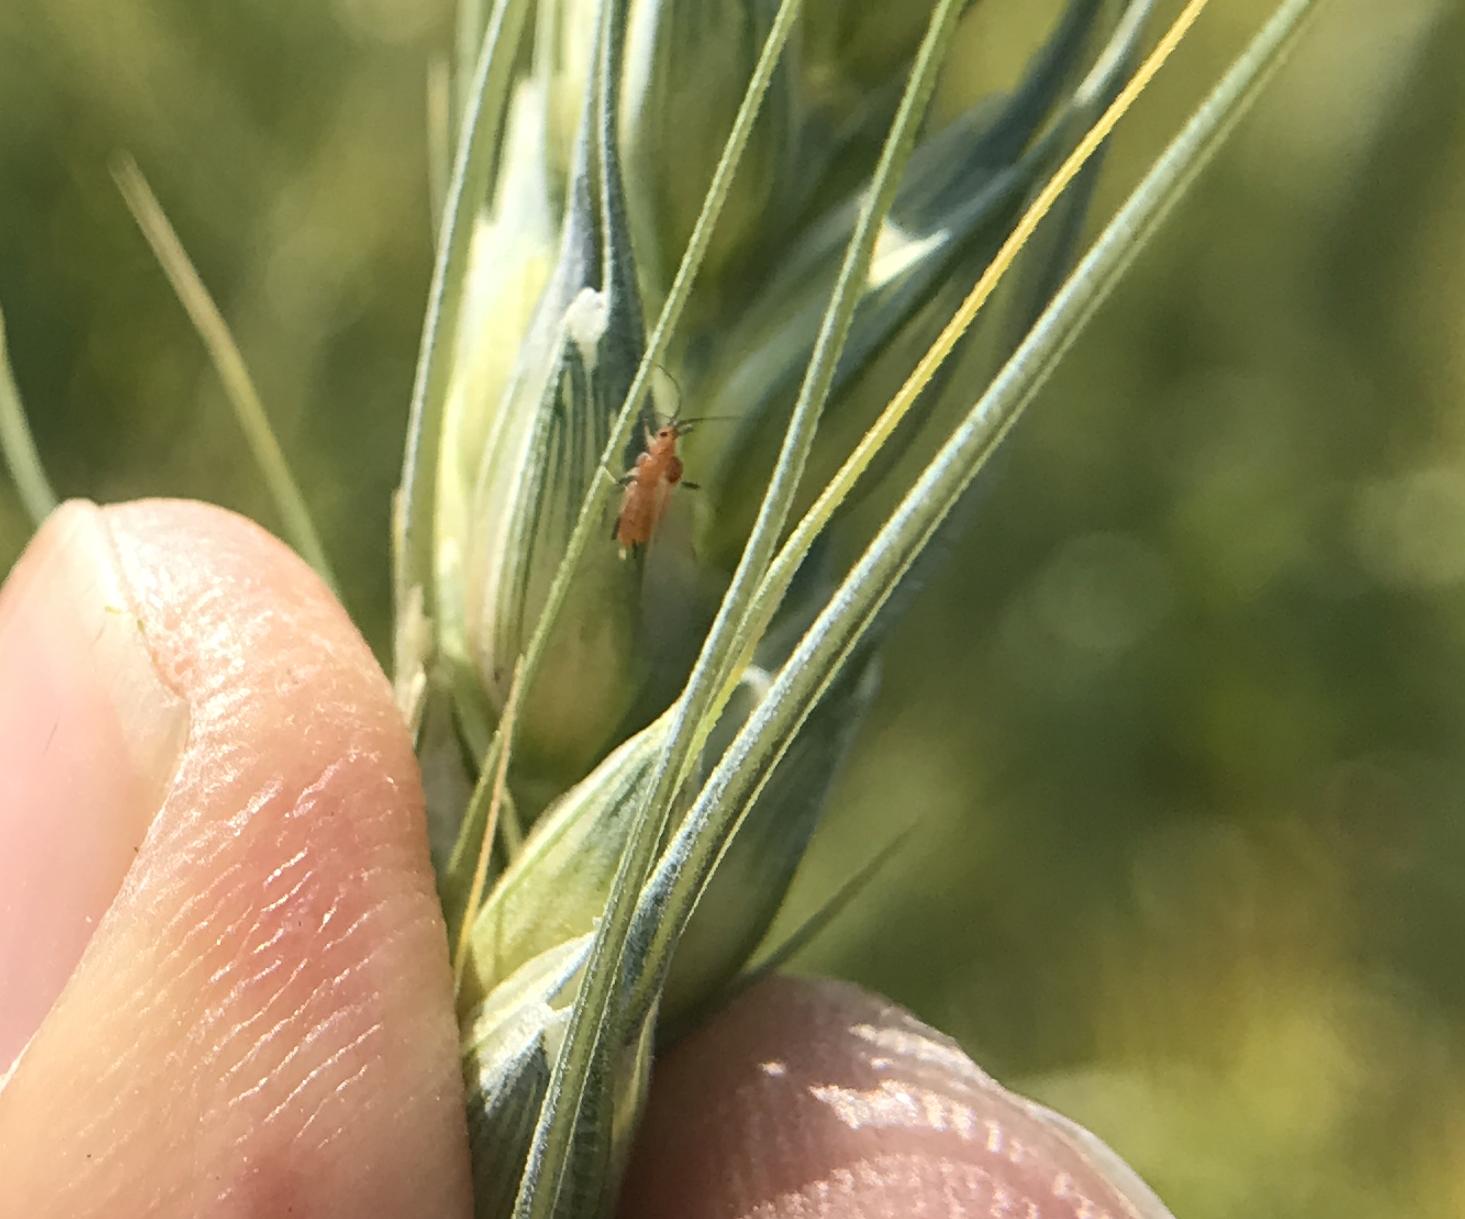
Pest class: english_grain_aphid